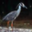
Label: bird